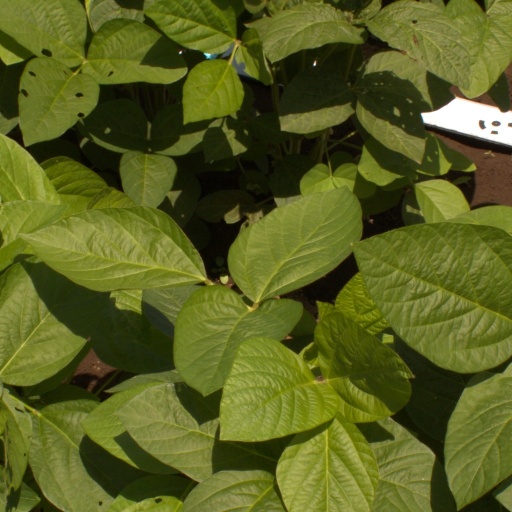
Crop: soybean